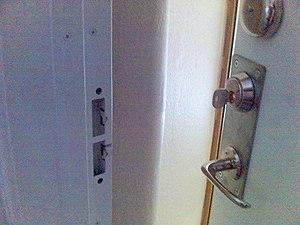
Une gâche désigne une partie de serrure de châssis qui est, dans le cas d'un ouvrage à un seul vantail, fixée au dormant.